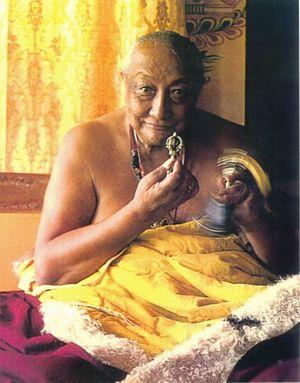
Dilgo Khyentsé Rinpoché, est maître du bouddhisme tibétain, un lettré, un poète, un enseignant, un tertön, et le chef de l'école Nyingma du bouddhisme tibétain entre 1987 et 1991. Il était considéré comme l'héritier spirituel de Jamyang Khyentsé Chökyi Lodrö.
Le courant nyingma ou nyingmapa est la plus ancienne des traditions du bouddhisme tibétain, adaptation à la culture tibétaine du vajrayana comme l'indique son nom. Elle reprend certains textes du chamanisme bön, religion traditionnelle tibétaine, voire en plagie sciemment certains.